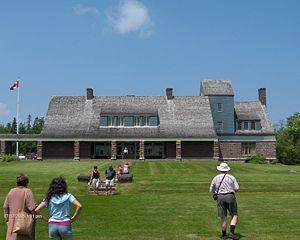
Cet article recense les lieux patrimoniaux du comté de Charlotte inscrit au répertoire des lieux patrimoniaux du Canada, qu'ils soient de niveau provincial, fédéral ou municipal.
William Van Horne est un homme d'affaires canadien d'origine américaine. Il fut un des pionniers du transport ferroviaire nord-américain.